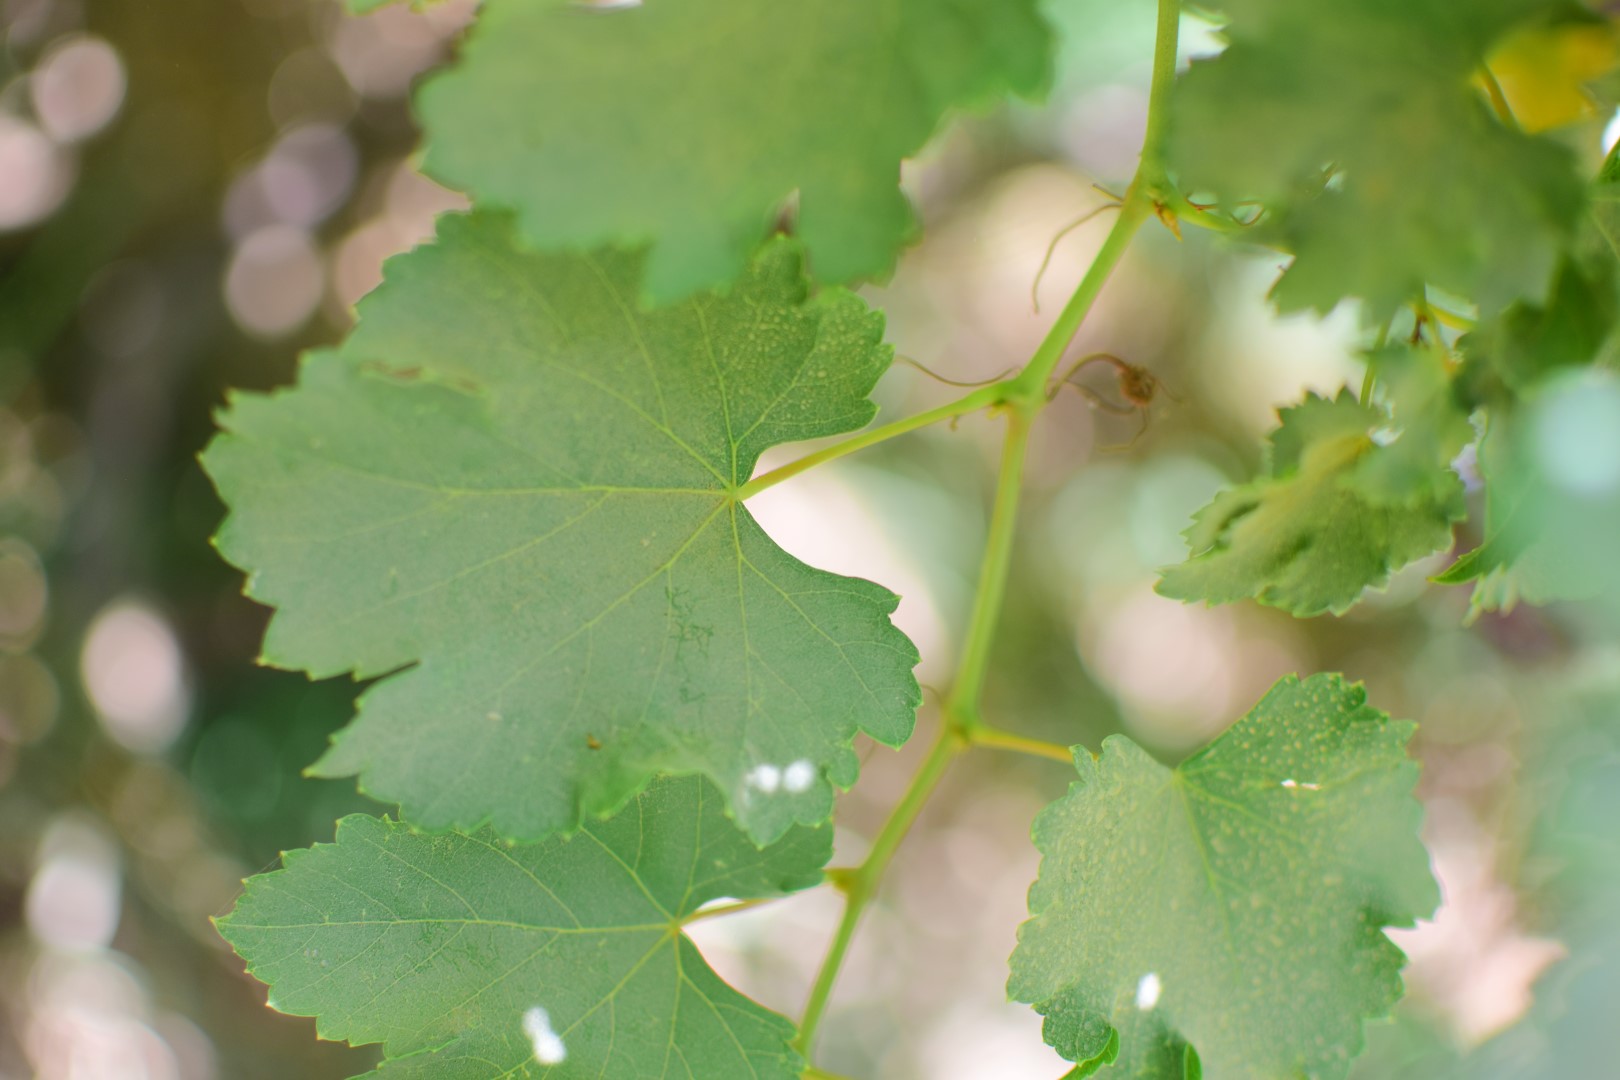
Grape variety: Frinsi